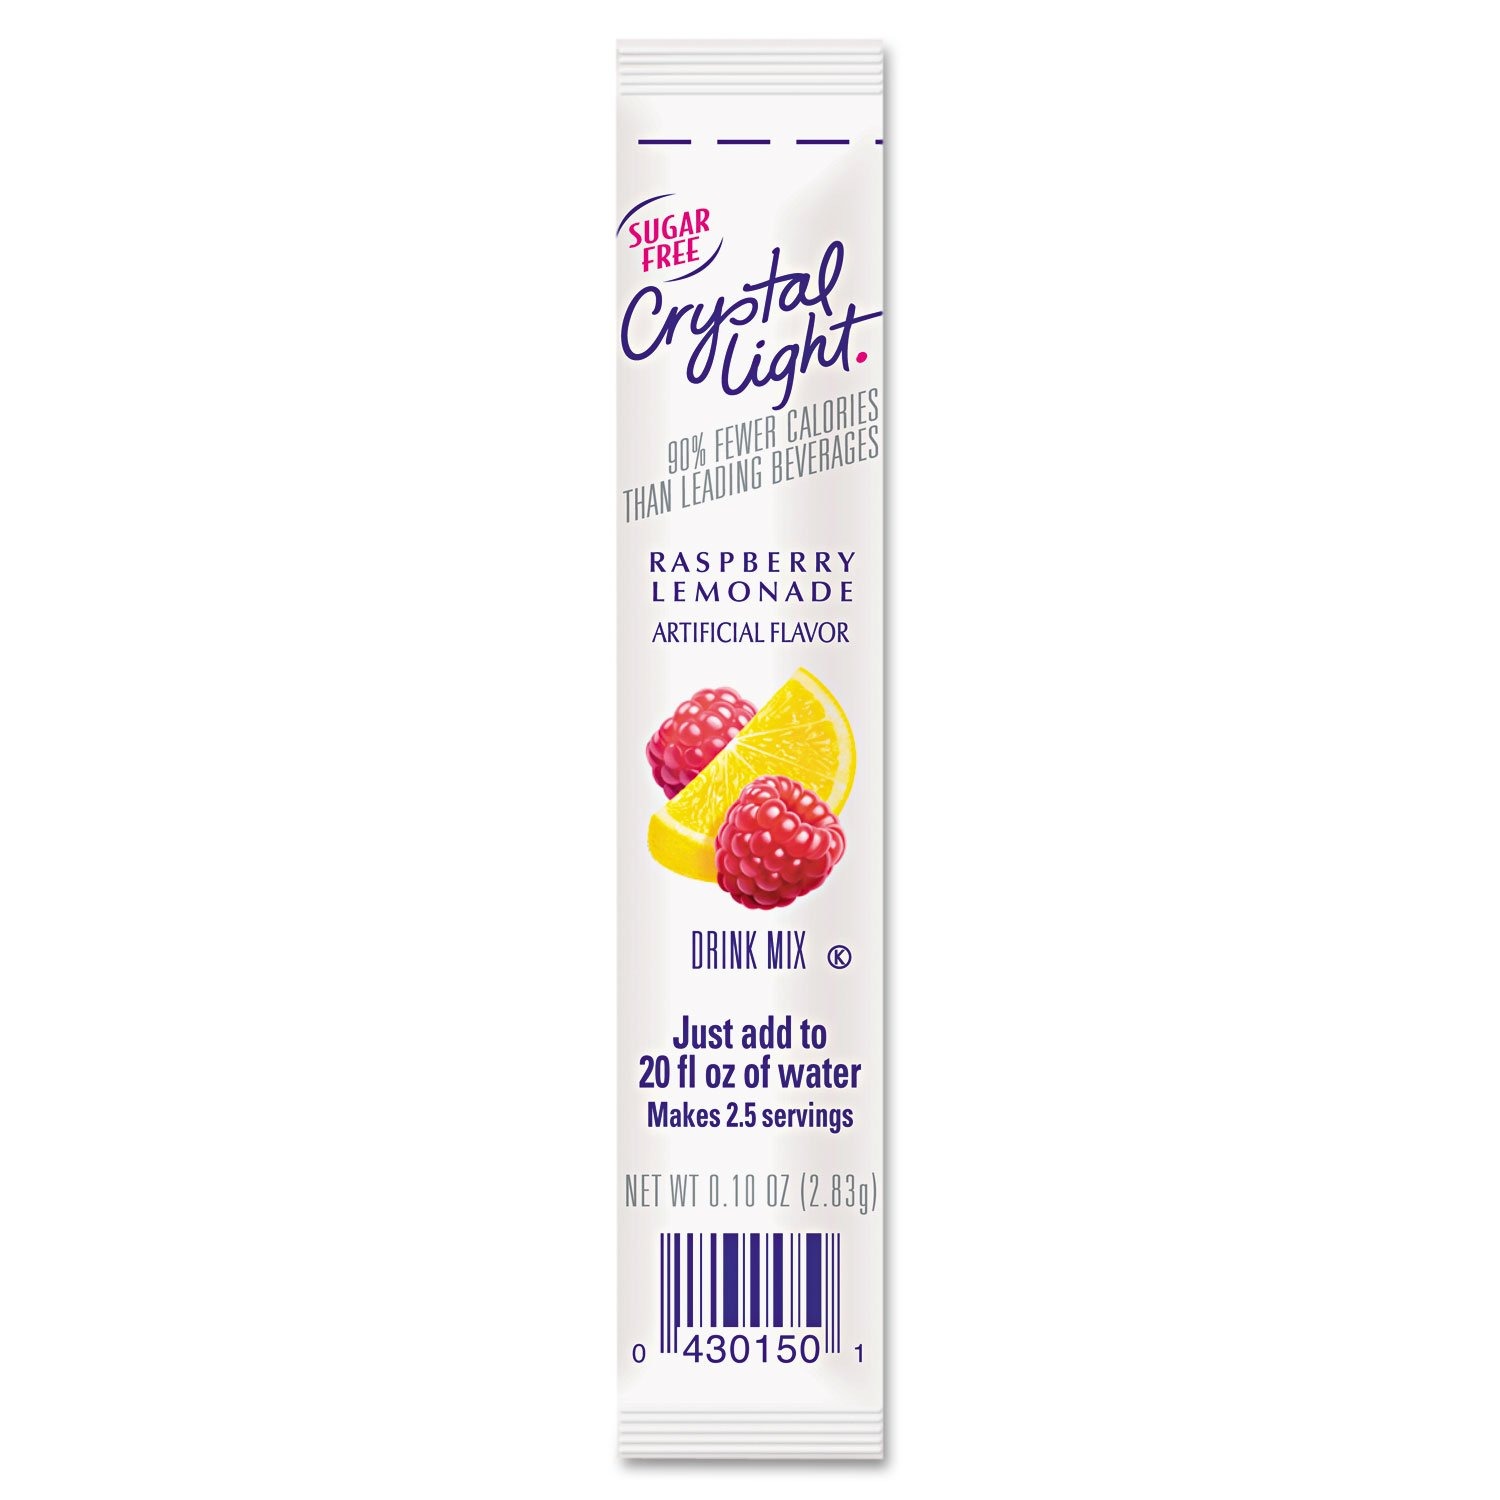
Item Name: Crystal Light 00015 on the Go, Raspberry Lemonade, .16oz Packets, 30/Box
Bullet Point 1: Sold as 30/BX.
Bullet Point 2: Low-calorie. Add to water for a flavorful drink.
Product Description: Add some low-calorie flavor to the water you need!
Value: 5.0
Unit: Ounce

Price: 17.99